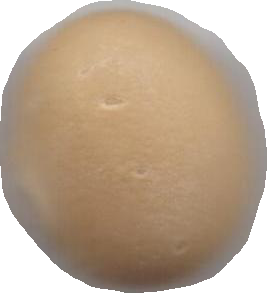
Variety: Dega